Ischnodemus sabuleti

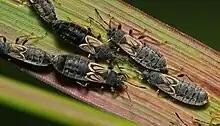
Micropterous adults mating

Ischnodemus sabuleti, also known as the European chinch bug, is a species of swarming true bug from the family Blissidae, which family also includes the American Chinch Bug "Blissus leucopterus". It was first described by Carl Fredrik Fallén in 1826.